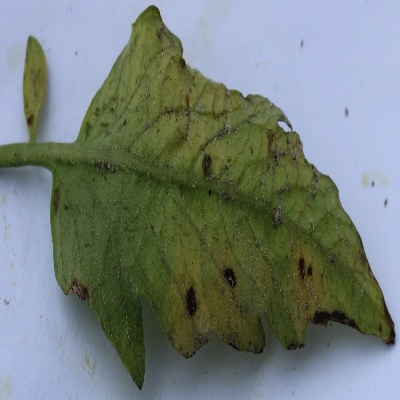
Crop: Tomato
Condition: septoria leaf spot